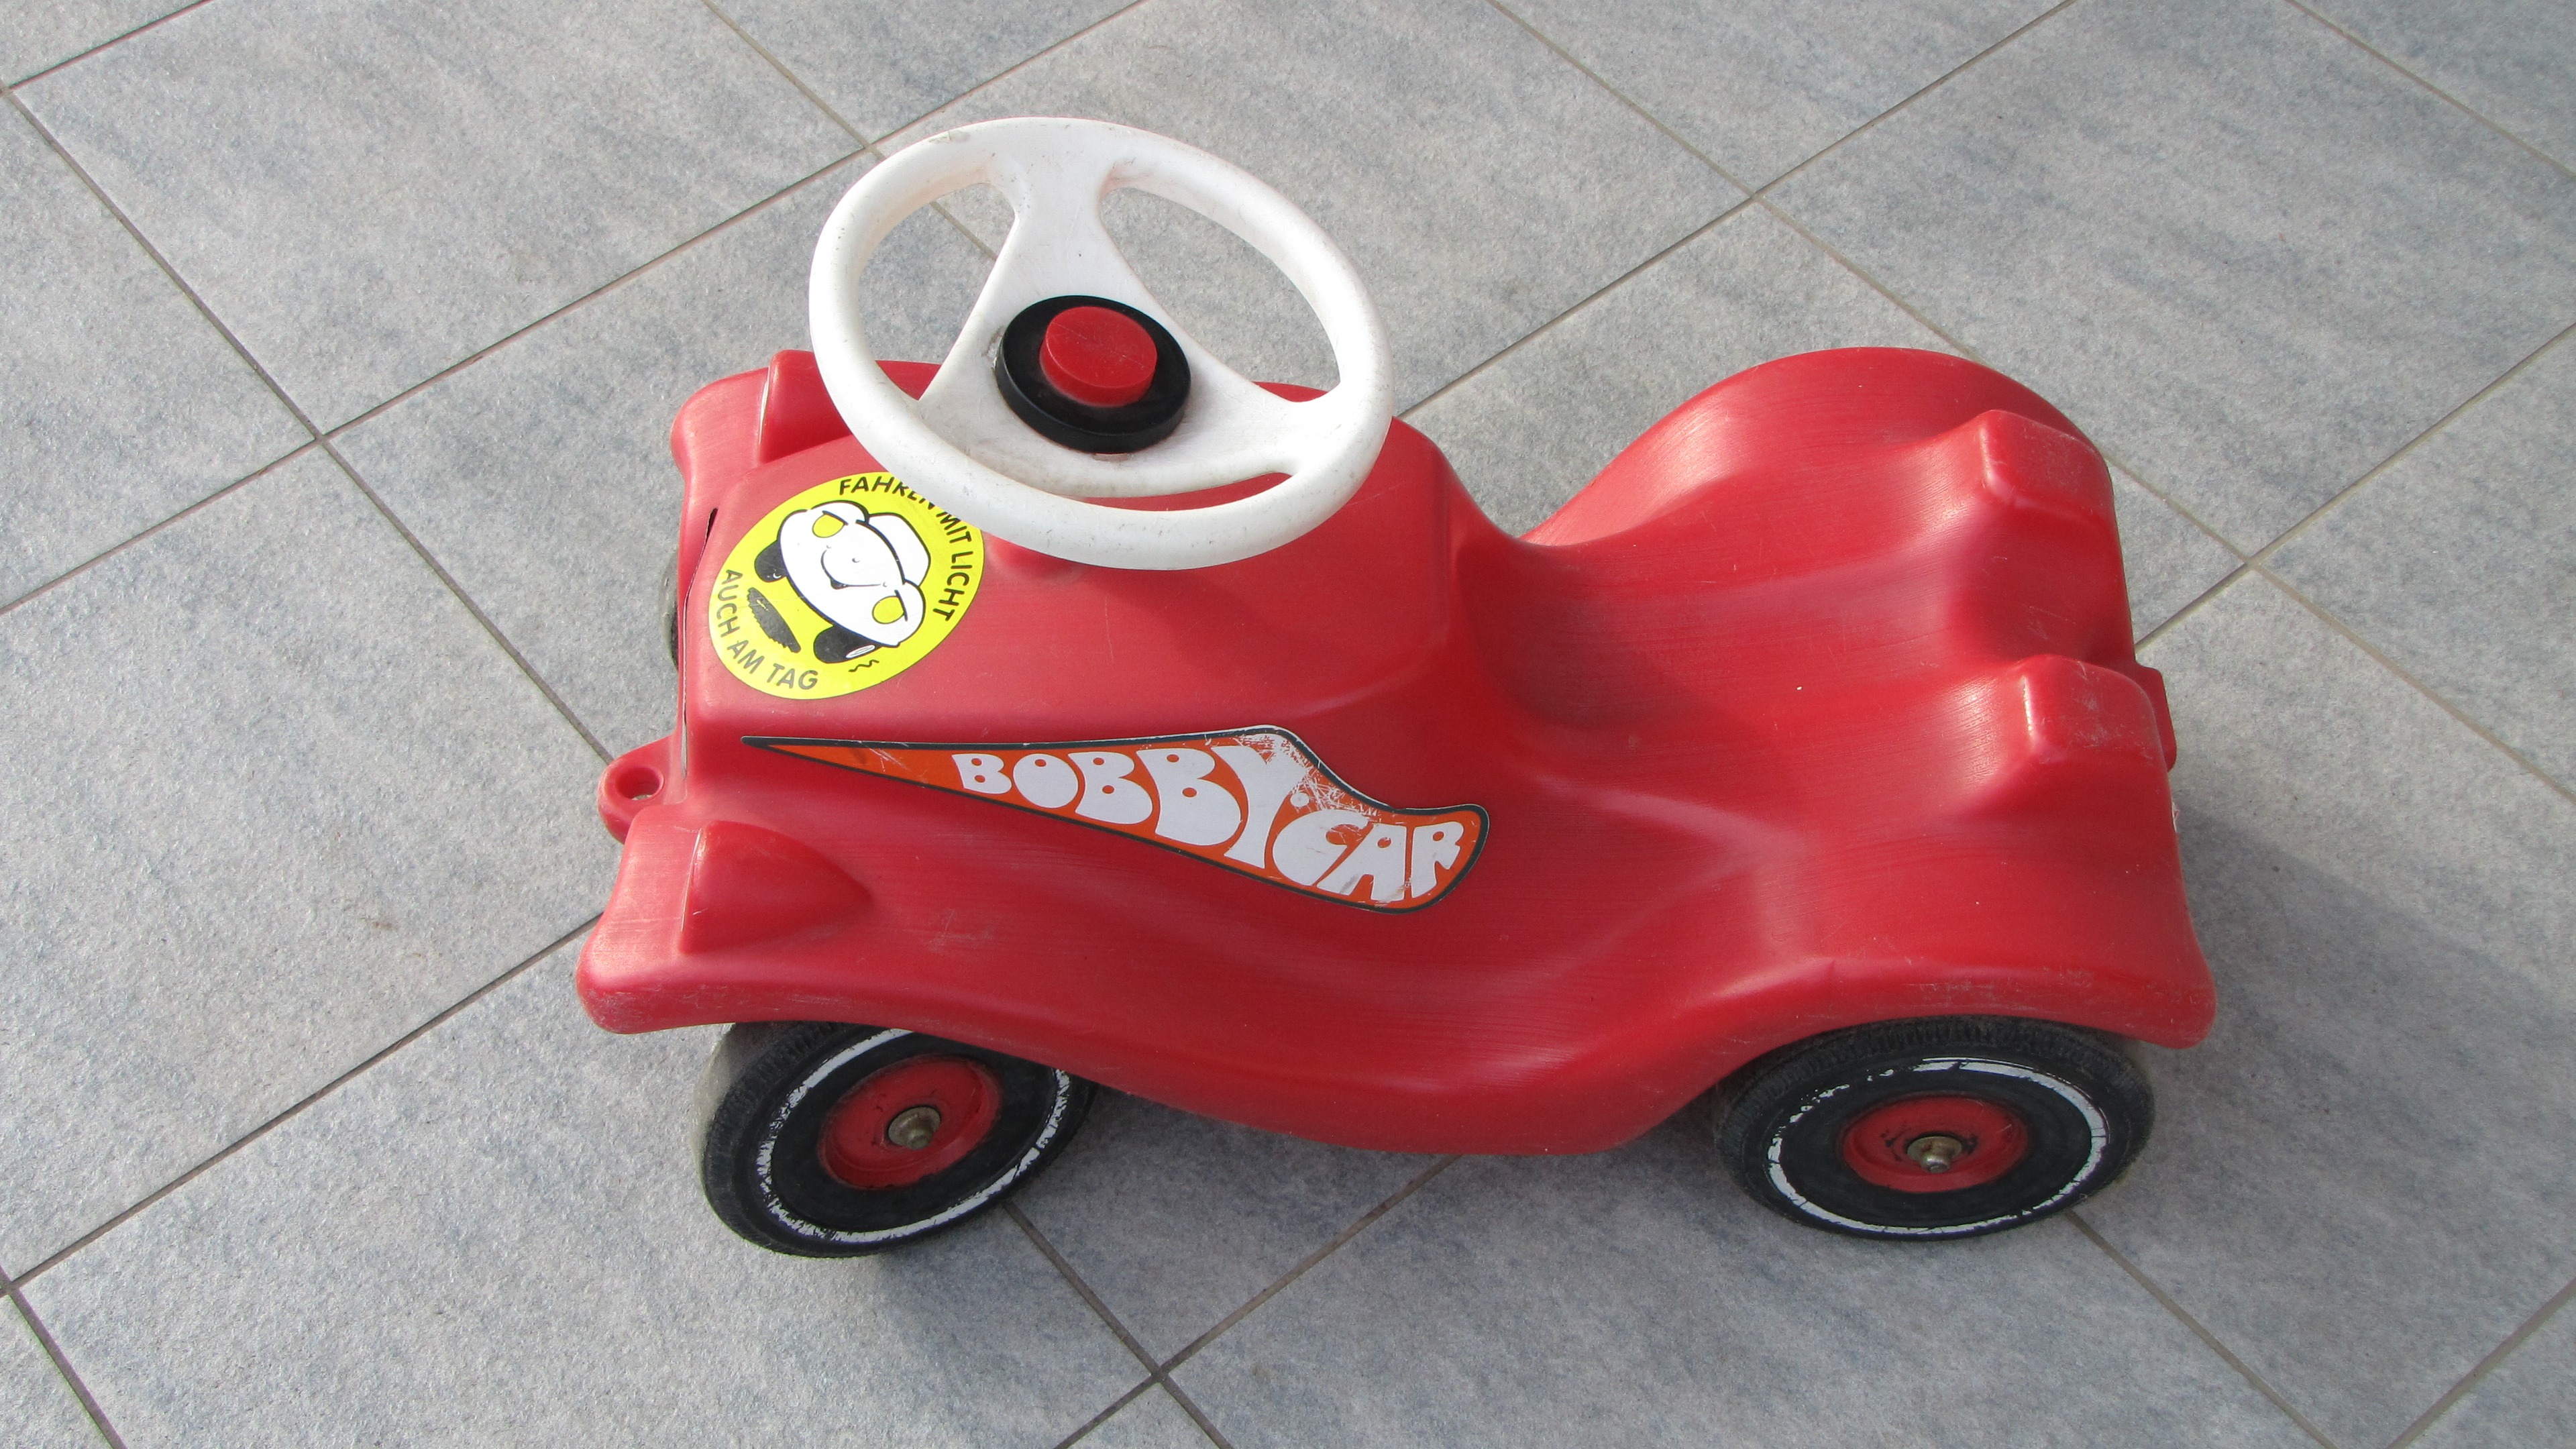
tricycle, red, vehicle, steering wheel, product, children, fun, scooter, toys, vespa, vehicles, bobby car, children's vehicles